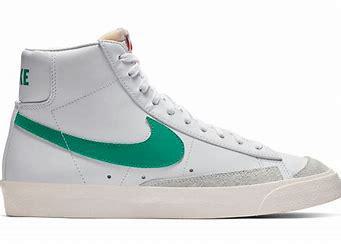
Brand: Nike
Model: Blazer